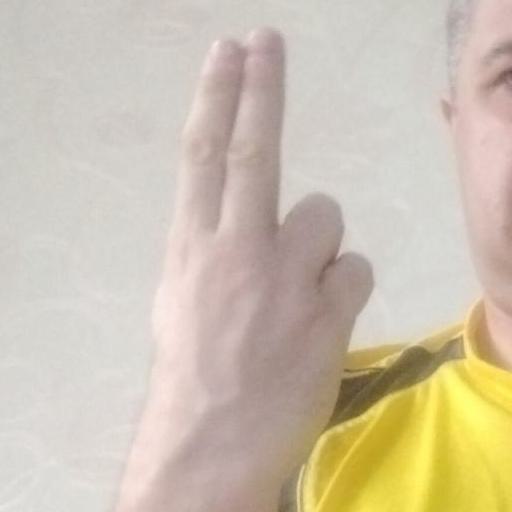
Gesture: two_up_inverted